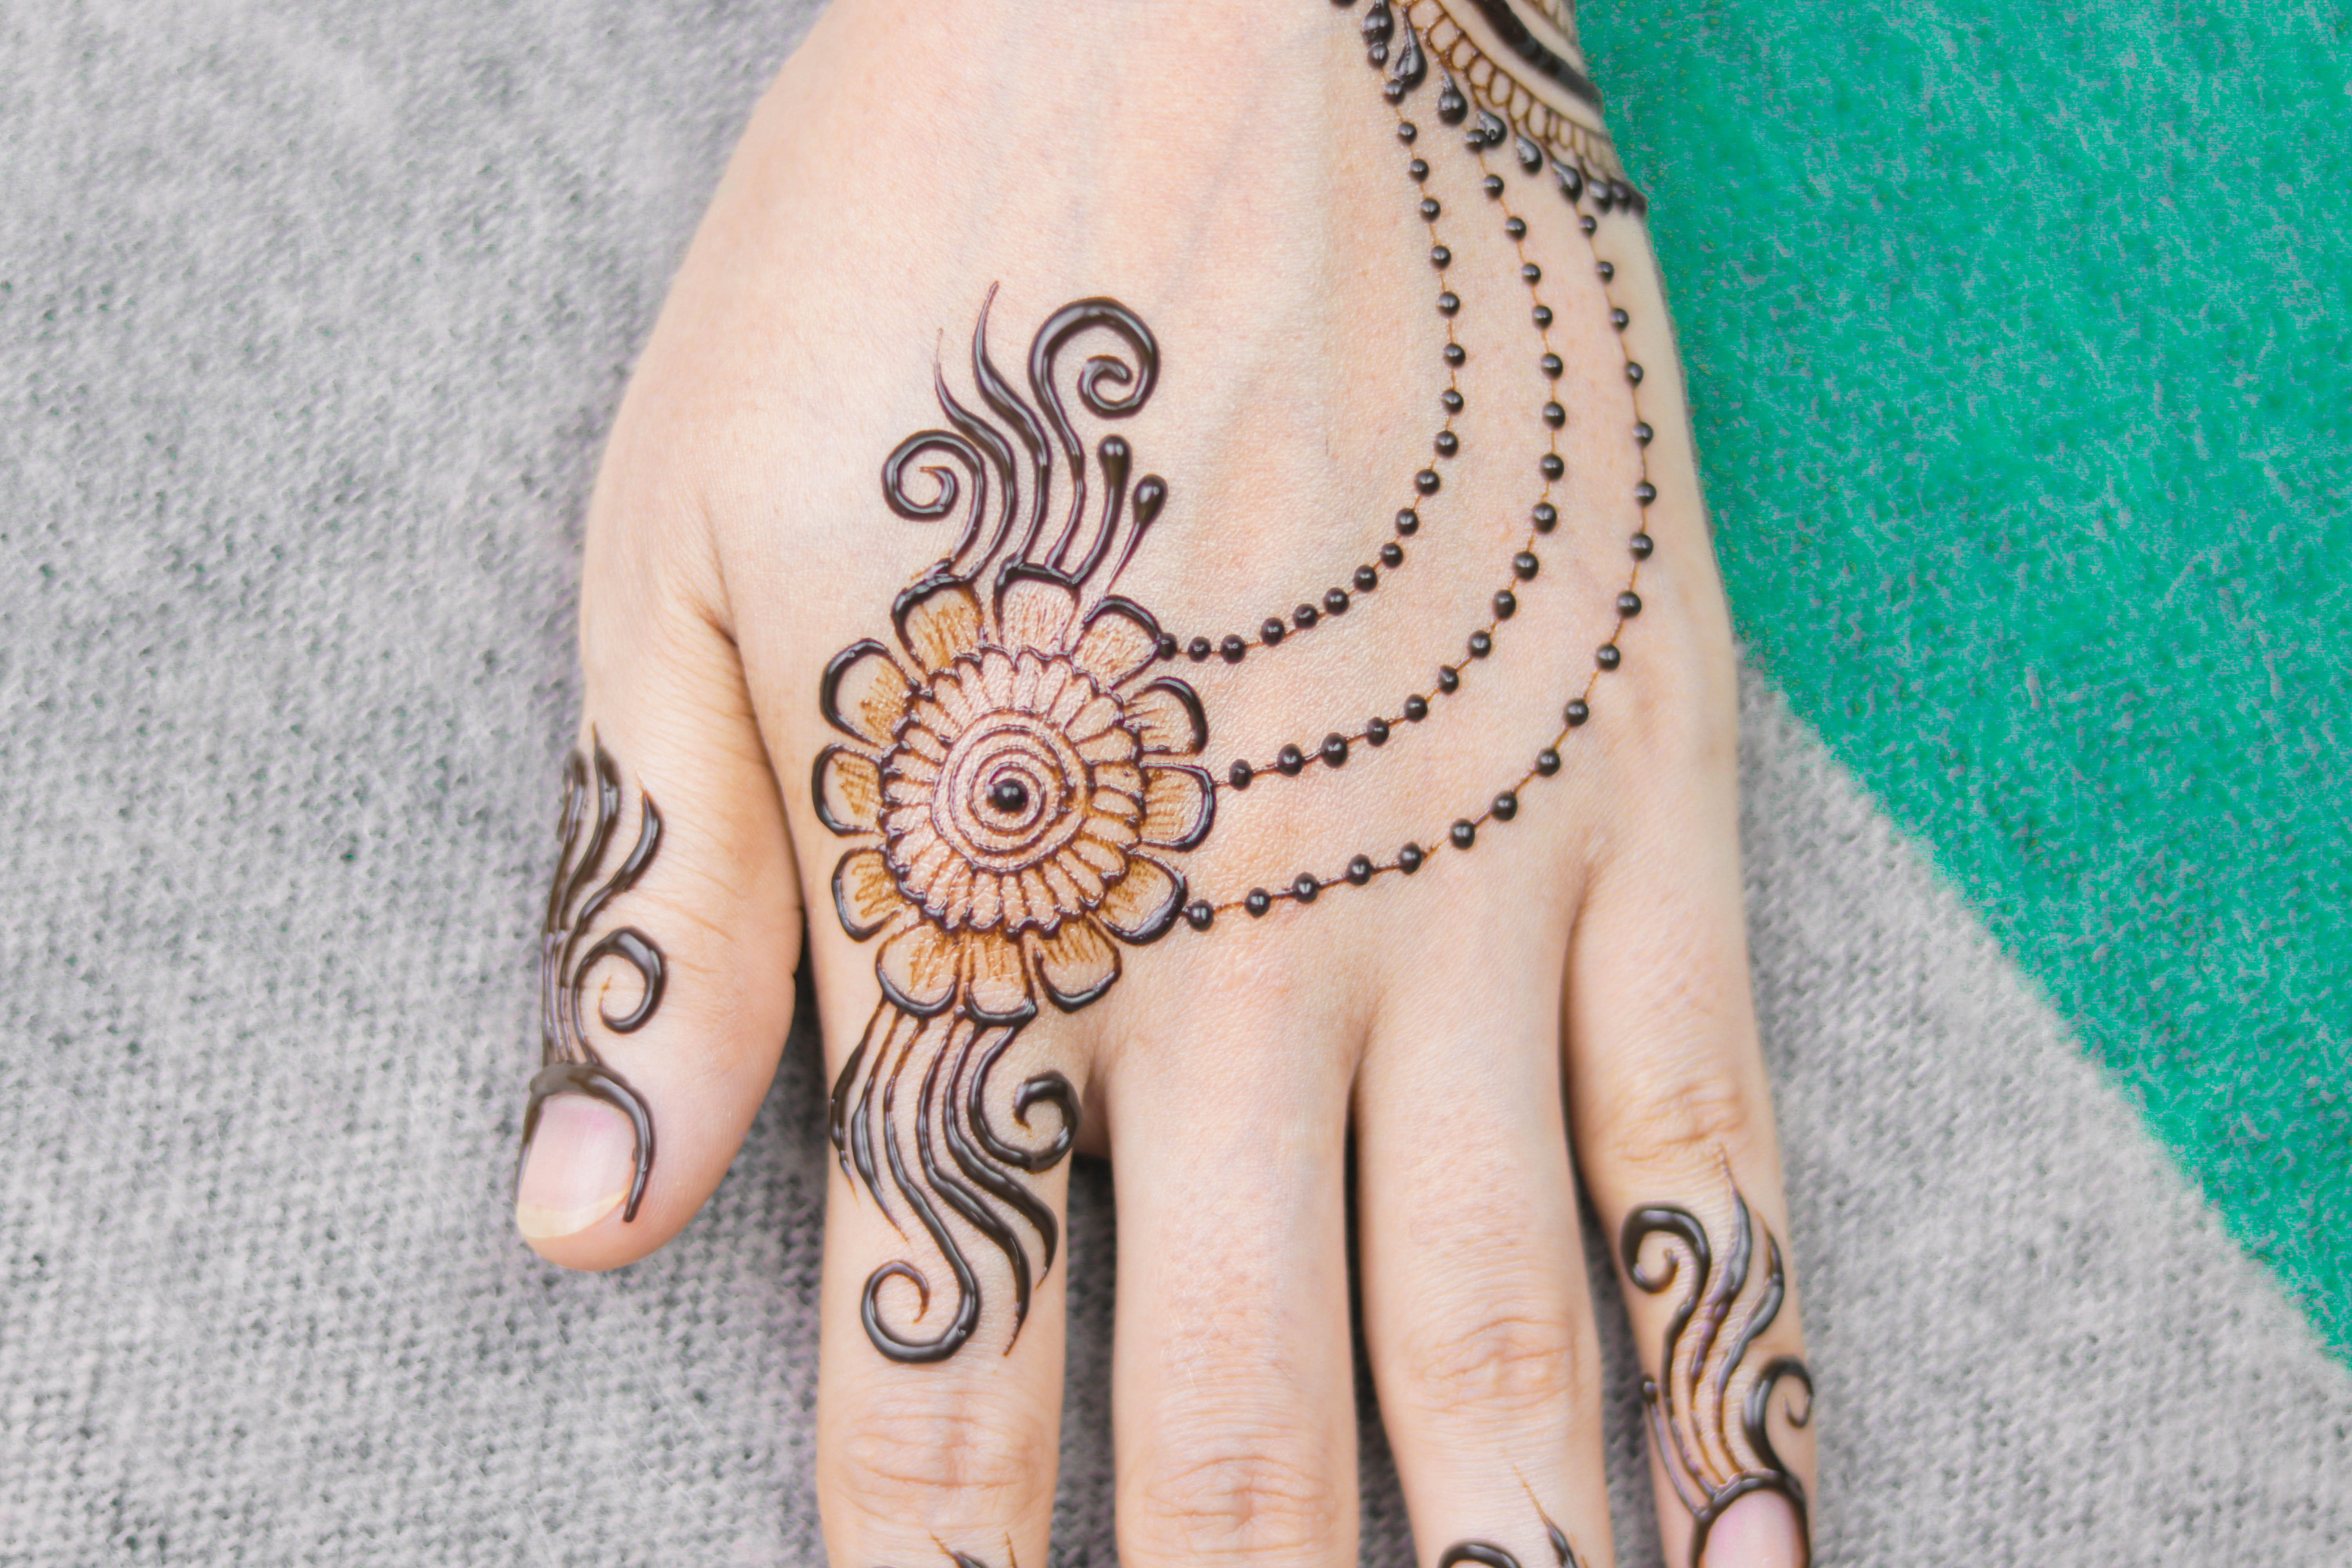
arabic, art, asian, background, beautiful, beauty, bollywood, bride, brown, ceremony, cultural, culture, design, ethnic, exotic, fashion, female, girl, hand, henna, henna drawing, henna hand, henna tattoo, hindu, hinduism, india, indian, indian bride, indian wedding, marriage, mehandi, mehandi hand, mehendi, mehndi, mehndi hand, mehndi hands, mehndi pattern, ornament, pattern, tattoo, tradition, wedding, woman, nail, skin, wrist, finger, joint, arm, temporary tattoo, close up, bandage, artwork, flesh, ankle, style